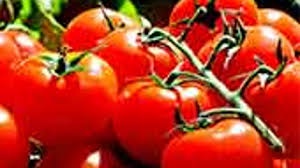
Label: tomato